Creighton R. Coleman

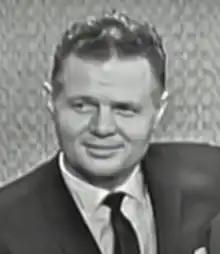
Creighton R. Coleman in 1961

Creighton R. Coleman (1912-1992) was a judge and a member of the Michigan Senate.